University of Helmstedt

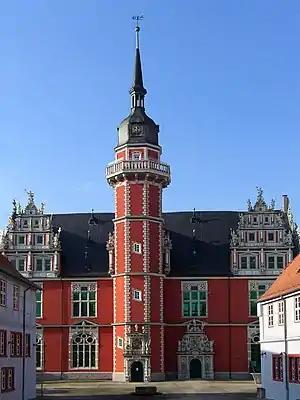
The "Juleum" in Helmstedt, historical great auditorium of the University, built in 1592 in Weser Renaissance architecture

The University of Helmstedt (official Latin name: Academia Julia, "Julius University") was a university in Helmstedt in the Duchy of Brunswick-Wolfenbüttel that existed from 1576 until 1810.